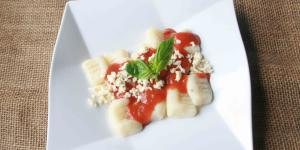
noquis de mandioca para celiacos